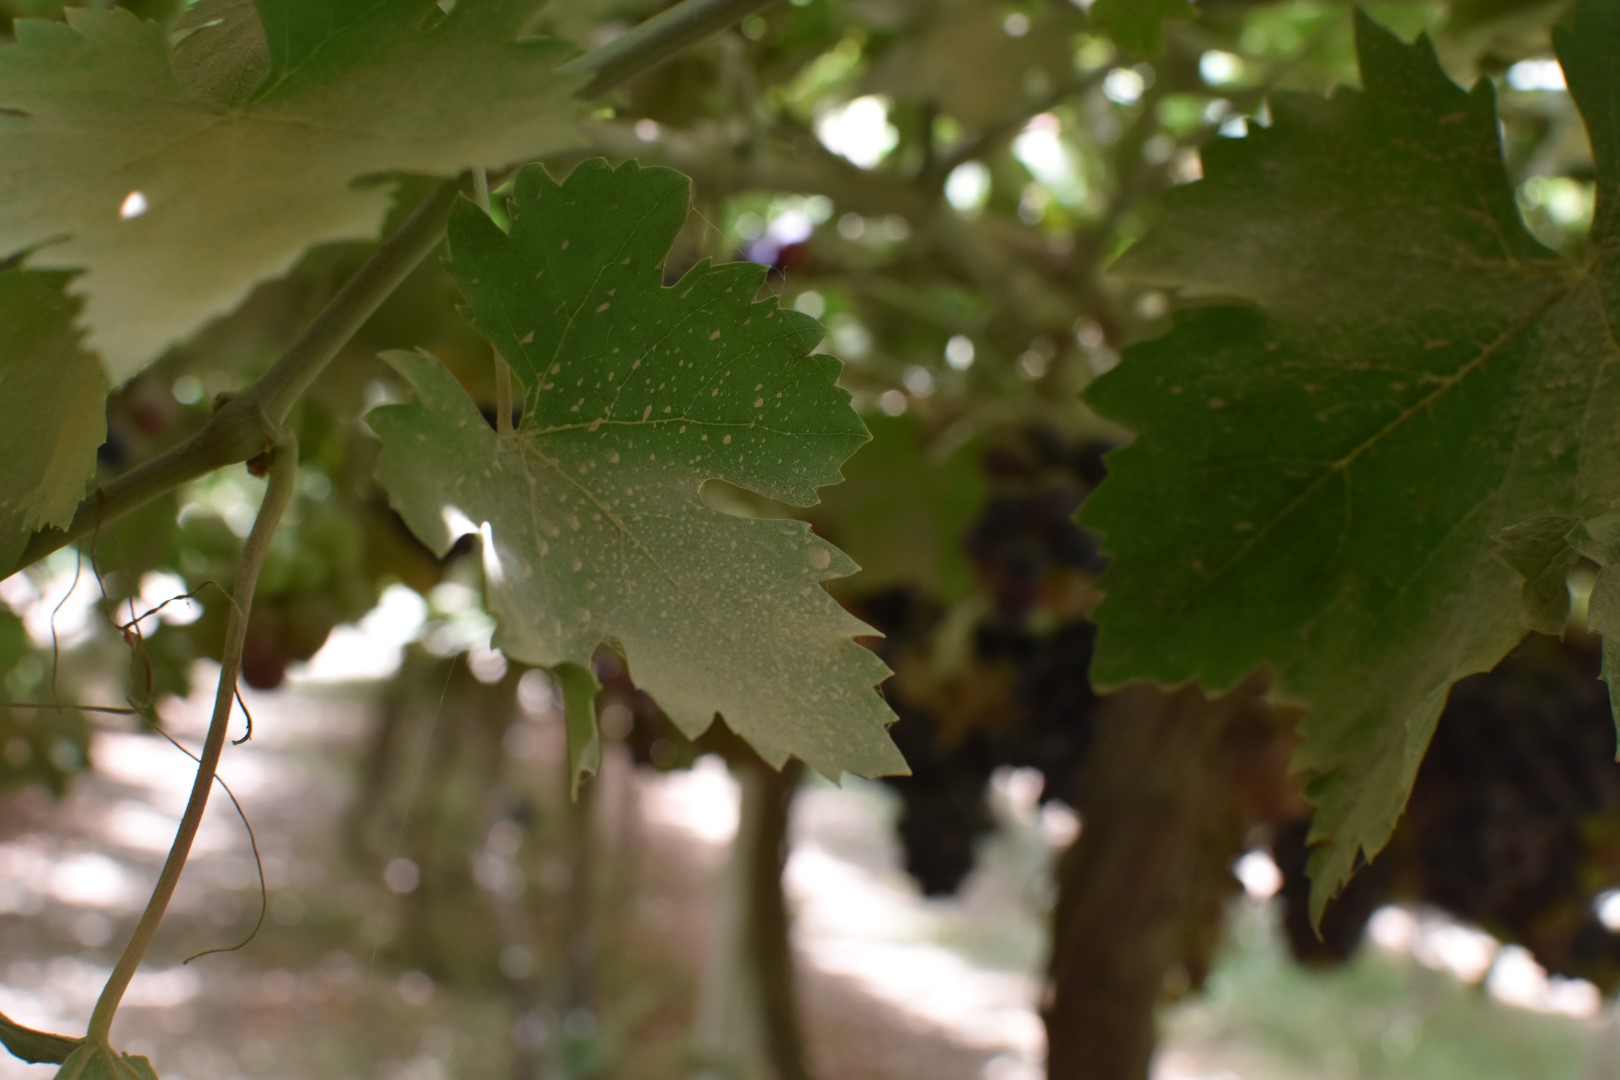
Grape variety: Riasi